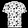
Label: T - shirt / top